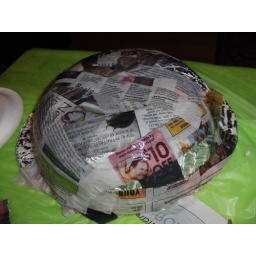
Turtle is taking shape. There's a glass bowl under there that was removed later.